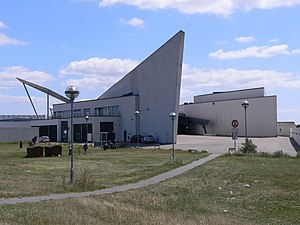
Søren Robert Lund
Arken i Ishøj
Arken Museum for Moderne Kunst i nærheden af København, set mod hovedindgangen.
Søren Robert Lund er en dansk arkitekt. Han fik sit gennembrud med kunstmuseet Arken og er en af få danske arkitekter, der har eksperimenteret med dekonstruktiv arkitektur.